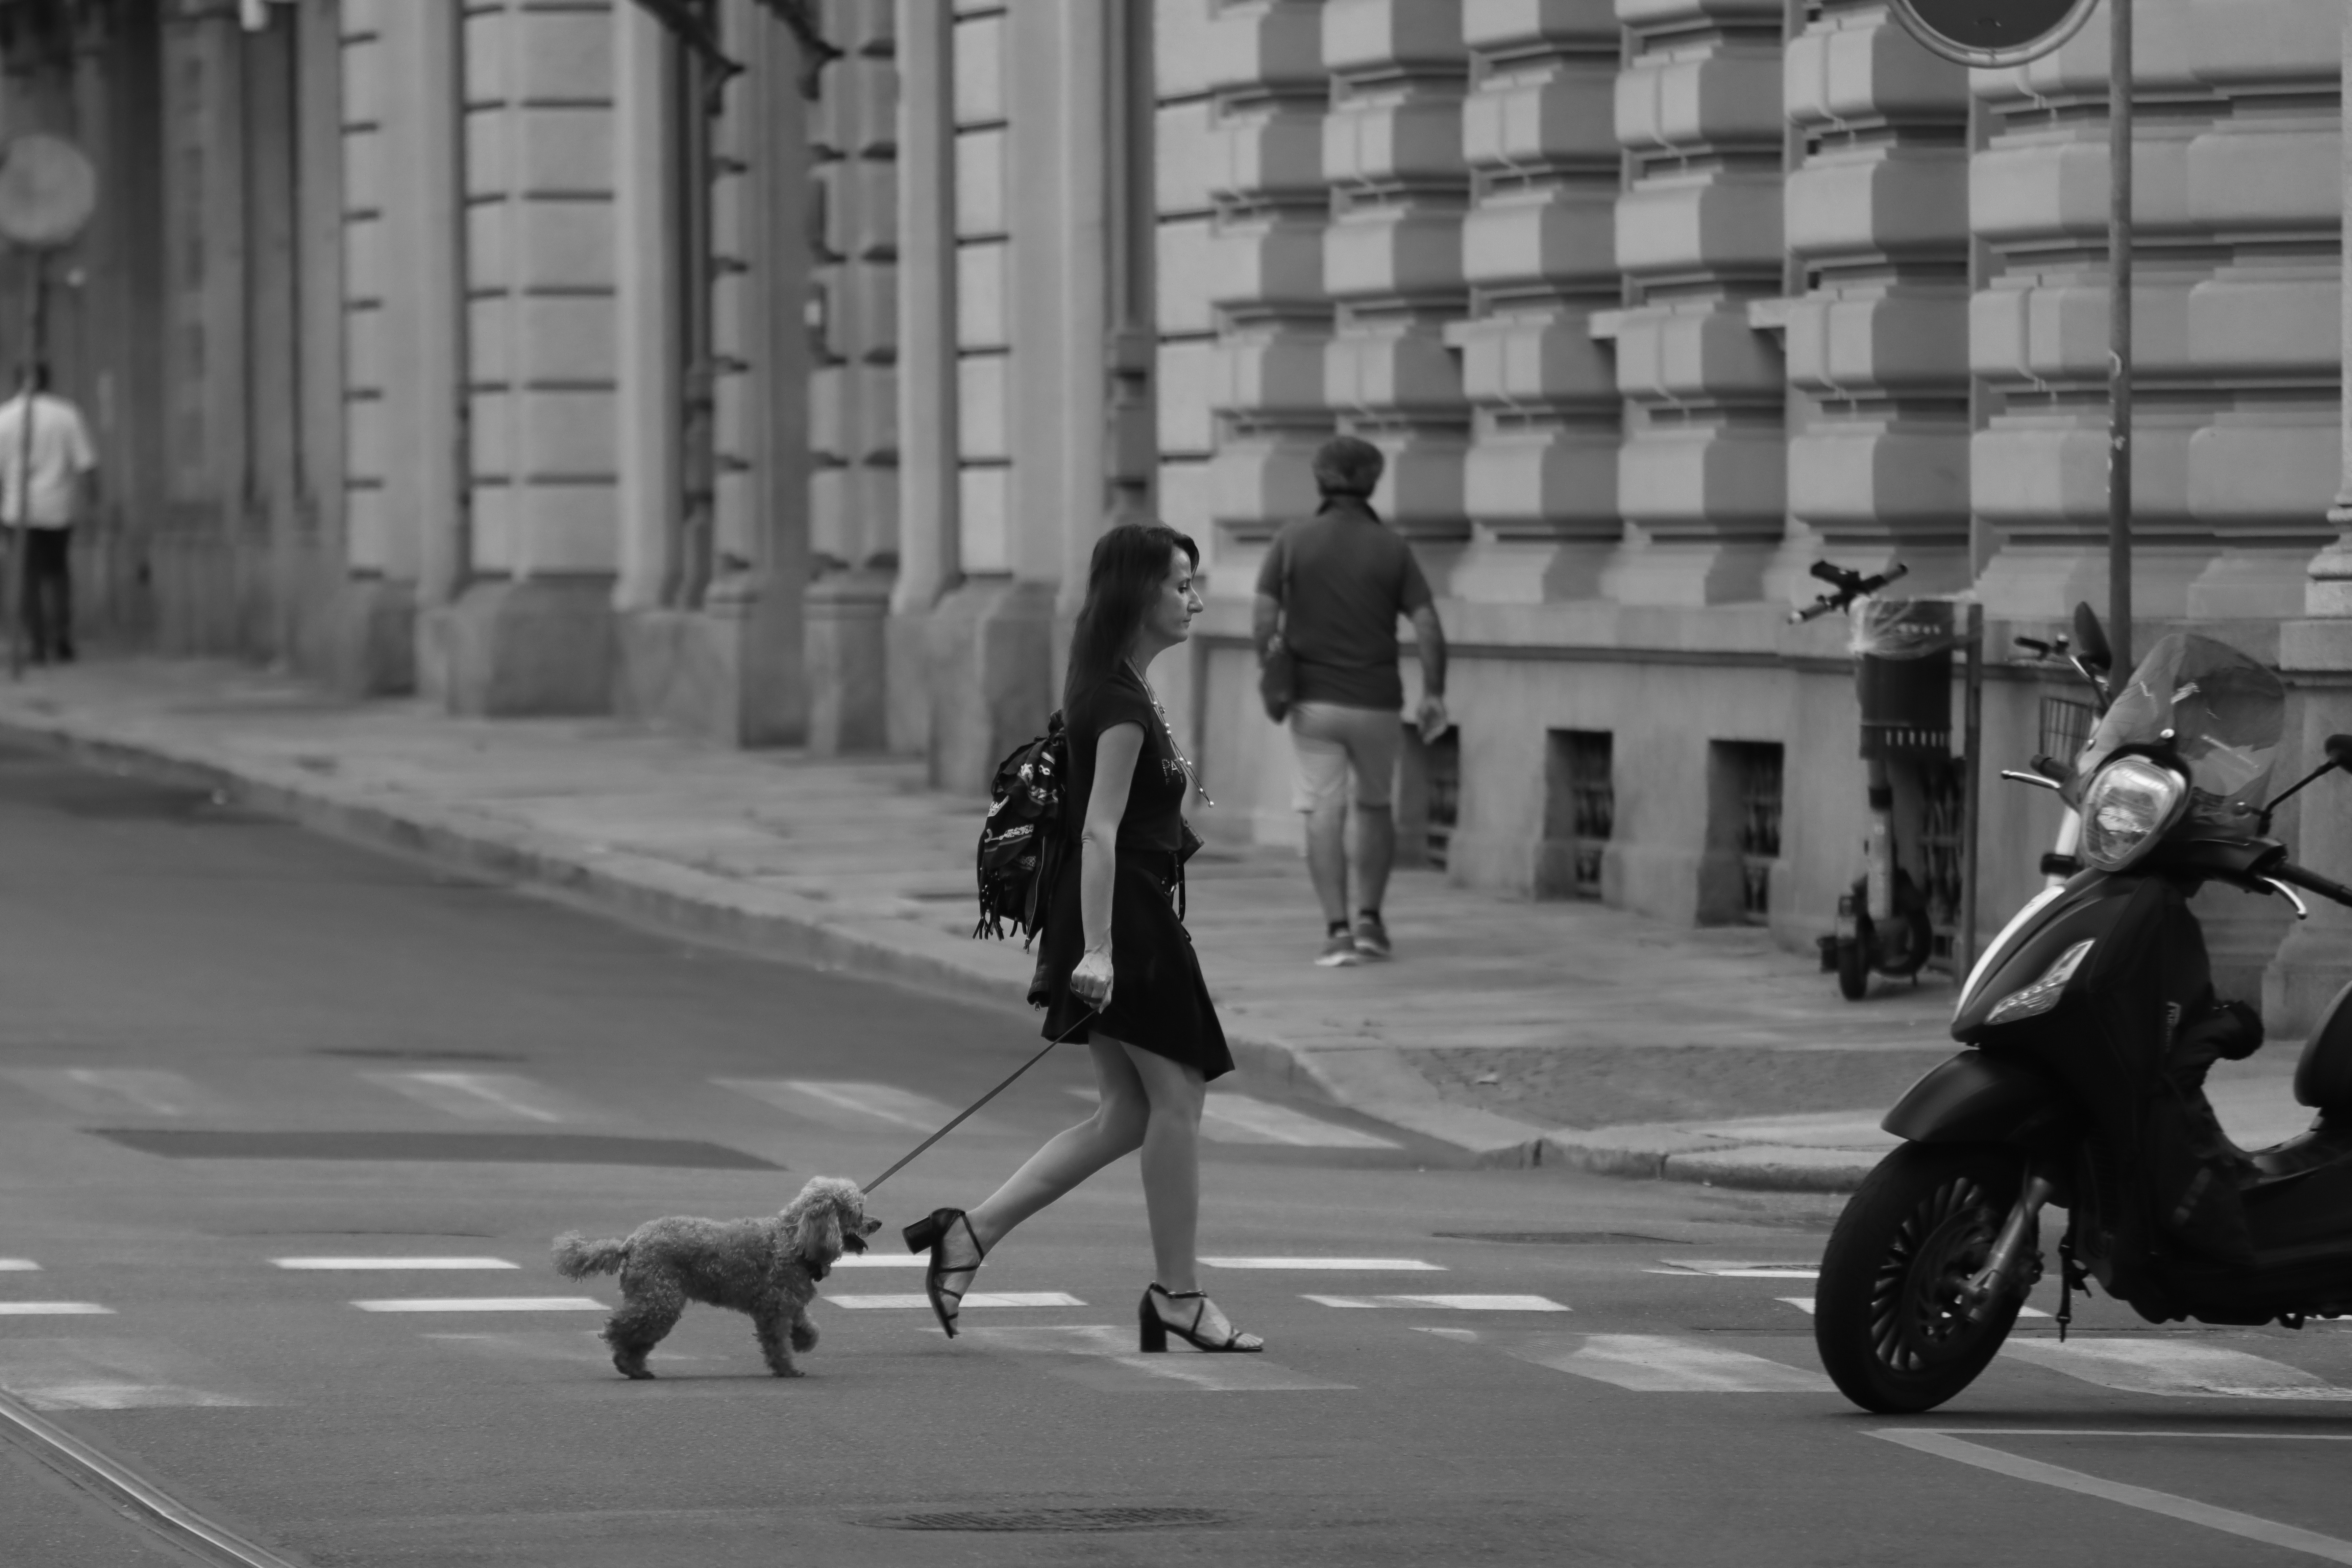
woman, photograph, tire, dog, wheel, white, black, infrastructure, black and white, asphalt, style, sidewalk, road, carnivore, road surface, monochrome, monochrome photography, snapshot, urban area, city, human leg, pedestrian, companion dog, walking, street, pedestrian crossing, recreation, sitting, shadow, bag, Luggage and bags, motorcycling, stock photography, leash, lane, dog walking, baby products, cycling, photography, child, canidae, sporting group